Alpthal

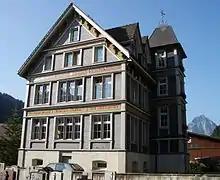
Building in Alpthal

Alpthal has a population (as of ) of . , 4.9% of the population was made up of foreign nationals. Over the last 10 years the population has grown at a rate of 28%. Most of the population speaks German (97.8%), with Albanian being second most common ( 1.8%) and Portuguese being third ( 0.4%).